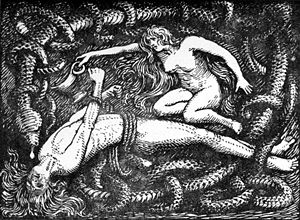
Loke / Arkæologiske levn / Kirkby Stephen stenen og Gosforth korset
"""Den bundne Loke"", (illustration inspireret af Gosforth korset (1908) af W. G. Collingwood)"
Loke optræder i nordisk mytologi som en af aserne, selv om han er af jætteslægt. Han bor i Asgård og respekteres af guderne, fordi han har blandet blod med gudernes konge Odin. Lokes relation til guderne varierer fra myte til myte: i nogle hjælper han dem, i andre optræder han som deres modstander. Hans mytologiske funktion beskrives normalt som tricksterens. Loke er far til jættekvinden Angerbodas tre monstre: Midgårdsormen, Fenrisulven og Hel. De tre spiller fremtrædende roller ved Ragnarok og slår her nogle af de mægtigste guder ihjel. Loke optræder også som Sleipners mor.